Fountains Abbey

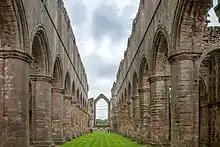
Interior of the abbey church looking down the nave

The abbey precinct covered surrounded by an wall built in the 13th century, some parts of which are visible to the south and west of the abbey. The area consists of three concentric zones cut by the River Skell flowing from west to east across the site. The church and claustral buildings stand at the centre of the precinct north of the Skell. The inner court containing the domestic buildings stretches down to the river and the outer court housing the industrial and agricultural buildings lies on the river's south bank. The early abbey buildings were added to and altered over time, resulting in deviations from the strict Cistercian type. Outside the walls were the abbey's "home granges".